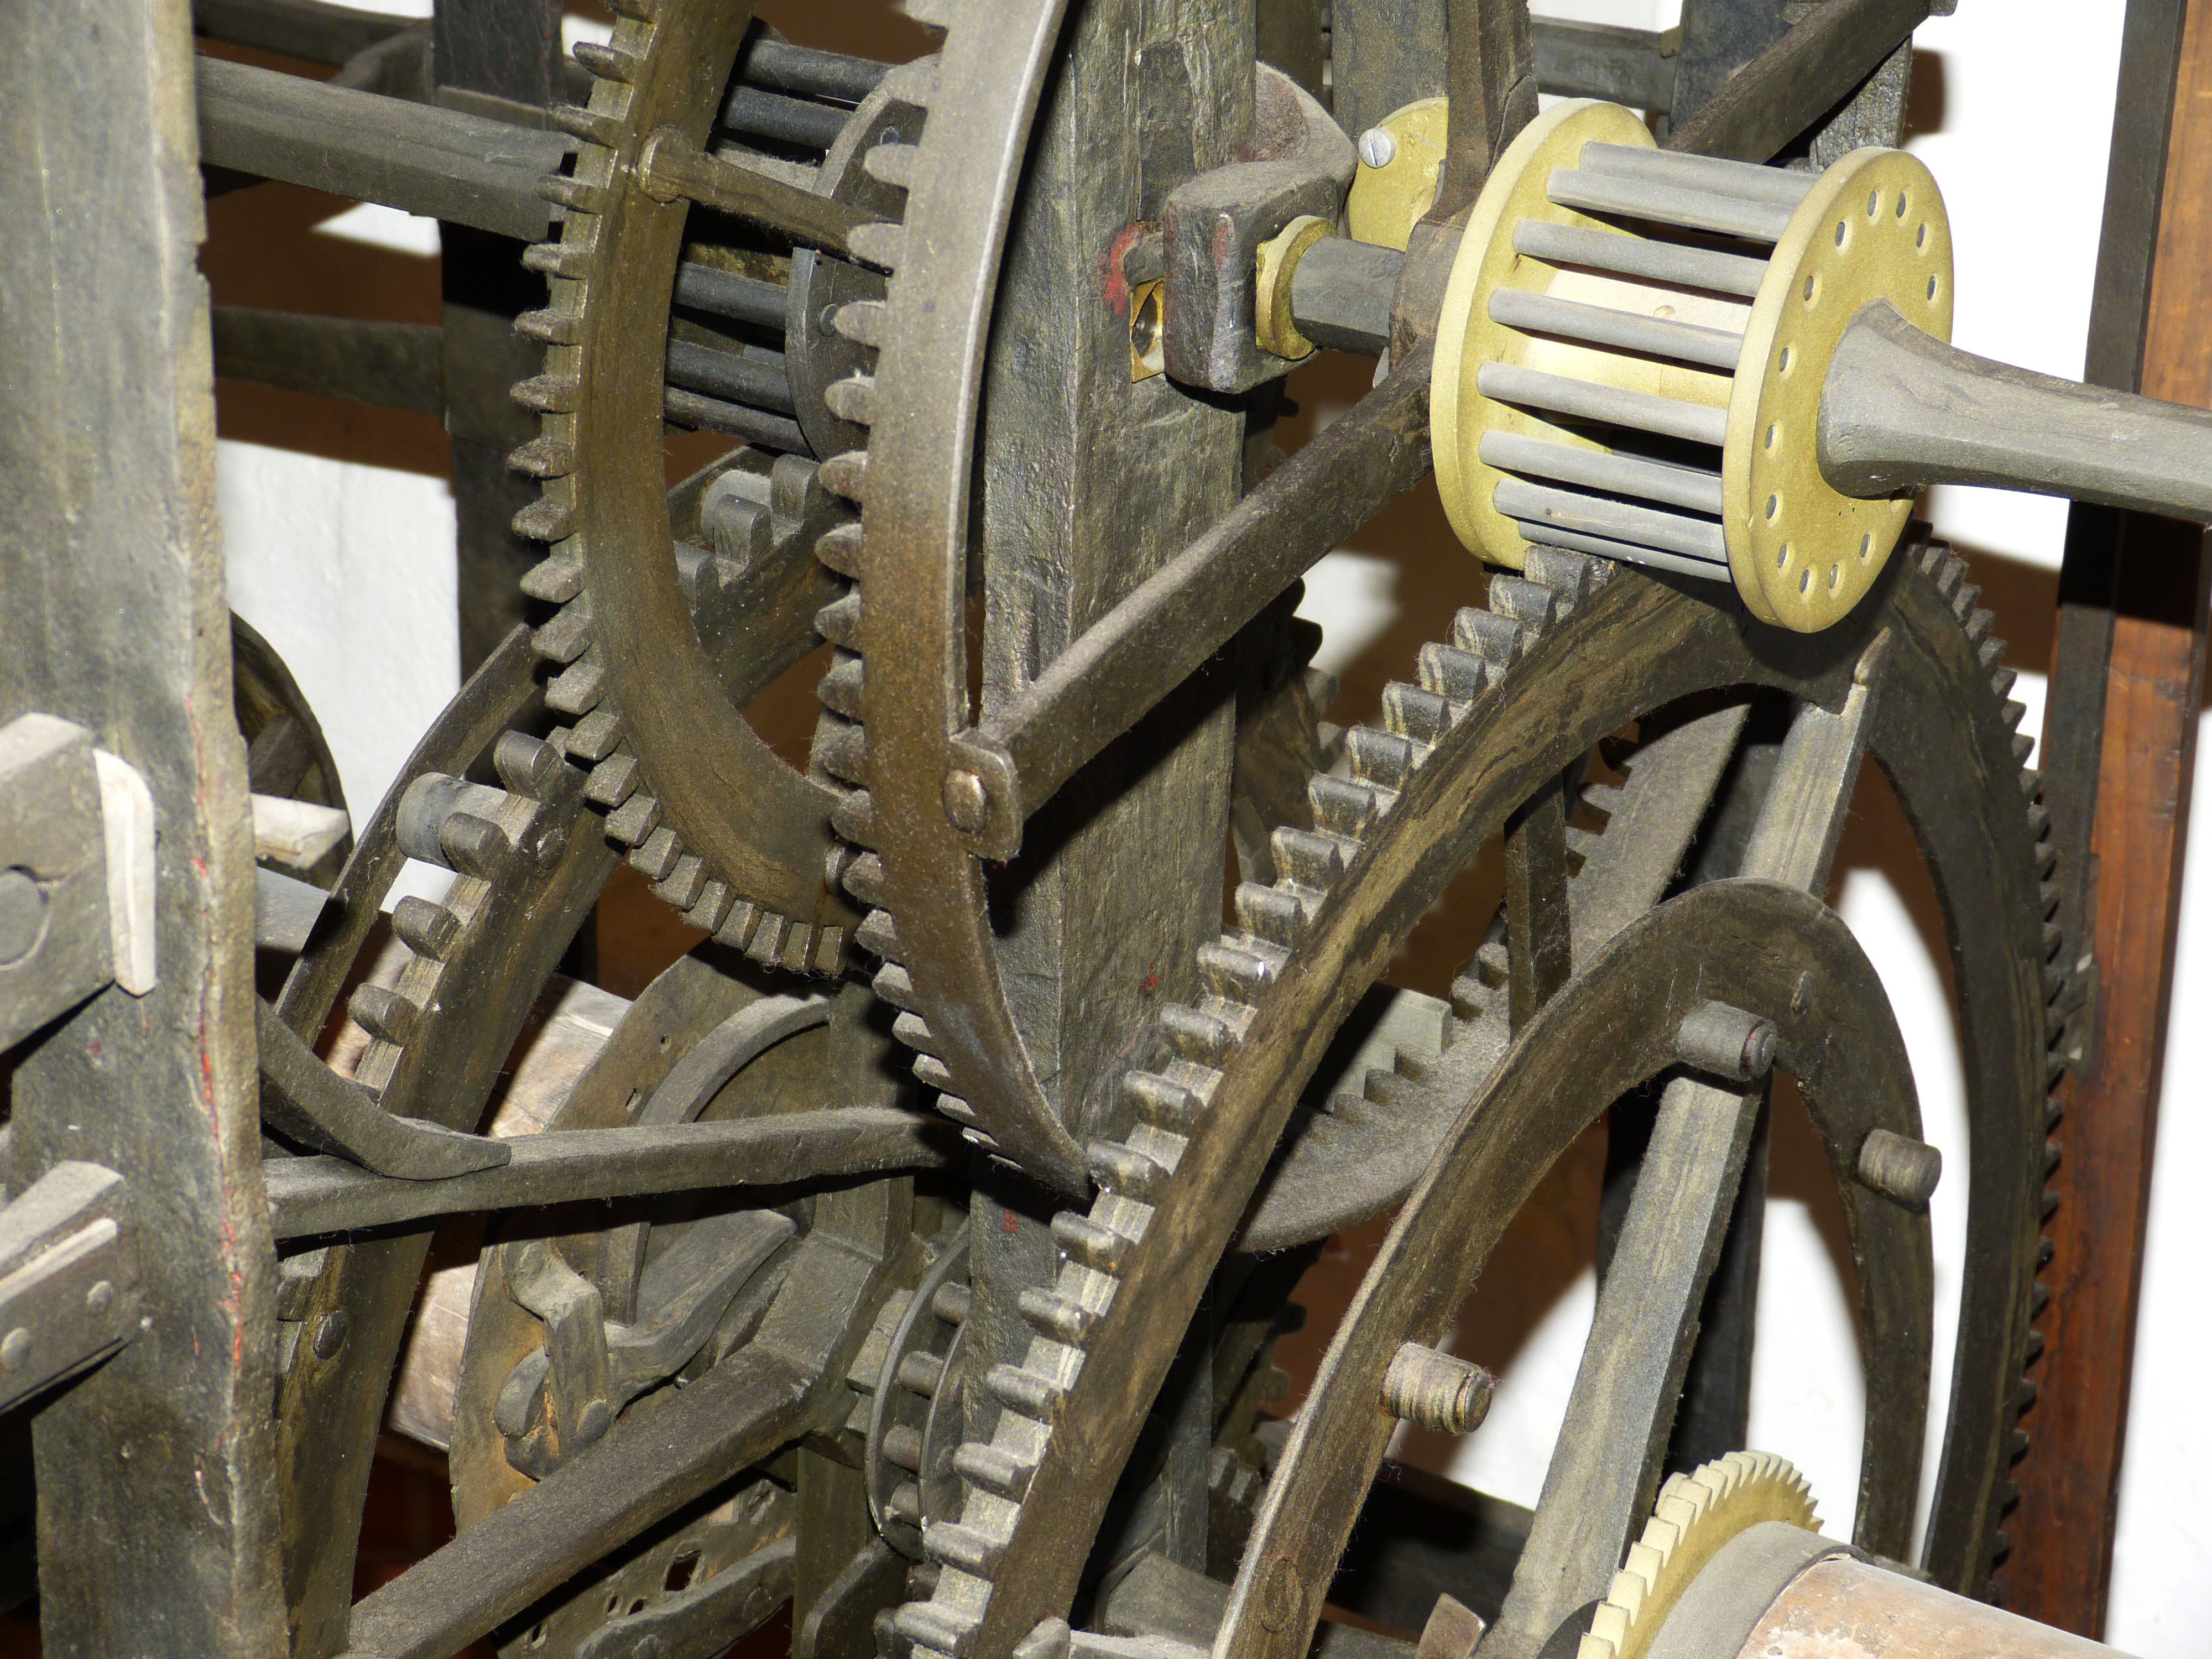
wheel, clock, time, bicycle, vehicle, gear, movement, tire, gears, iron, transmission, mechanics, auto part, automotive tire, aircraft engine